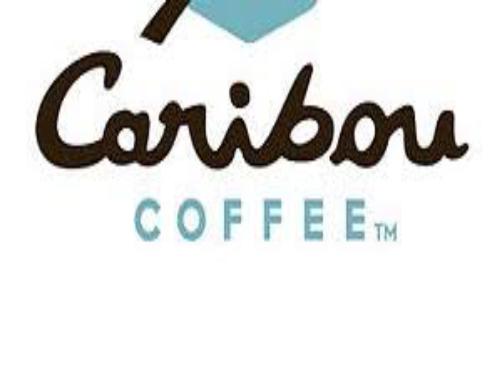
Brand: Caribou Coffee
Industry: Food